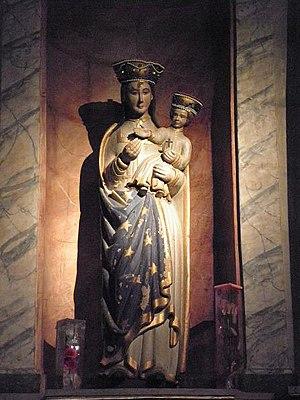
Statue de Notre-Dame de Charné, à Ernée (53).
La chapelle de Charné est une chapelle de la commune française d'Ernée, en Mayenne, en France. Il s'agit de l'ancienne église paroissiale d'Ernée.